Sweden

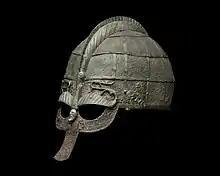
A Vendel-era helmet, at the Swedish Museum of National Antiquities

Sweden's prehistory begins in the Allerød oscillation, a warm period around 12,000 BC, with Late Palaeolithic reindeer-hunting camps of the Bromme culture at the edge of the ice in what is now the country's southernmost province, Scania. This period was characterised by small clans of hunter-gatherers who relied on flint technology.